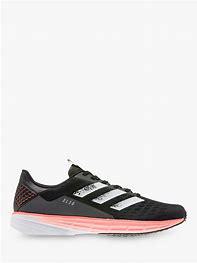
Brand: Adidas
Model: SL20